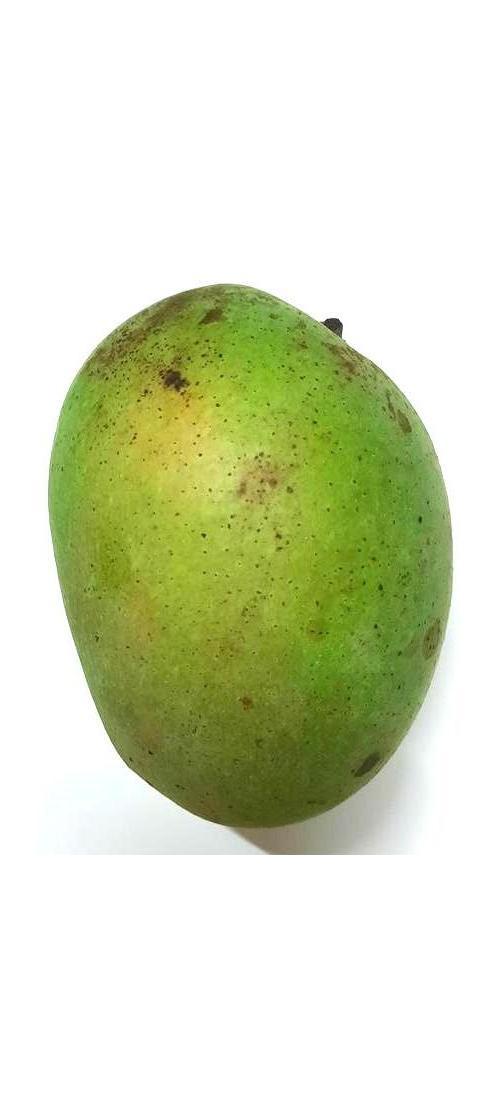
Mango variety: Shada